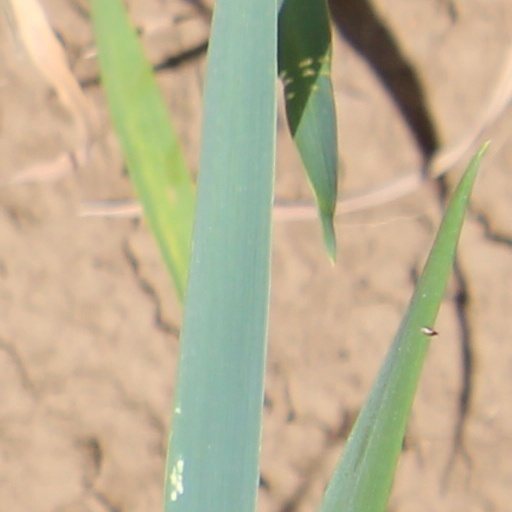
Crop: wheat